Church of Saint Nicholas the Wonderworker, Sabirabad

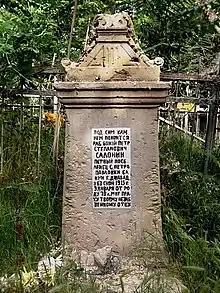
In Russian: On January 9, 1915, Pyotr Stepanovich Solonin, the first inhabitant of the village of Petropavlovka (now Sabirabad city), Javad uyezd of Baku province, was buried under this stone at the age of 78.

In 1887, by the order of A.M. Dondukov-Korsakov, the commander-in-chief of the civilian unit in the Caucasus, the city of Javad was abolished. A group of new settlers was allowed to settle in its place. Since 1892, instead of Javad as the center, the Russian village that arose in the territory of Qalaqayın was called Petropavlovka (right bank of the junction). The number of visitors to the Church of St. Nicholas the Wonderworker increased and the need to organize an independent church arose. In 1892, priest Iohan Meiparianov became the first priest of the church. A psalmist was also appointed. The salary received from the treasury was 450 rubles per year for the priest, and 150 rubles for the psalmist. Reverend Iohan Meiparianov served in Petropavlovka for almost a year and died of typhus on January 22, 1893, and was buried in the church fence. In the same year, priest Abraham Abazadze was appointed to the church, which built a small three-room reed building in the temple, and a parochial school was established in one of the rooms. His successor, priest Dmitri Kirichenko, appointed to Petropavlovka in 1901, appealed to the governor of Baku to build a clergy house. The application was granted and in 1903 a three-room mud brick house was built. A Bible altar in a gilded silver frame and silver dishes were purchased for the church at the expense of the donor State Counselor N.I. Kolosov. Over time, all the necessary sacramental accessories, vessels and liturgical books were acquired. The church had a small library with theological and historical books.